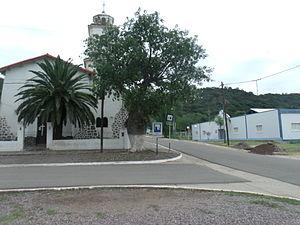
La province de Santiago del Estero est une province de l'Argentine, située dans la région du Gran Chaco, dans le centre-nord du pays. Sa capitale est la ville de Santiago del Estero. En 2010 la population recensée se montait à 896 461 habitants. En 2018 sa population était estimée à 958 000 habitants.